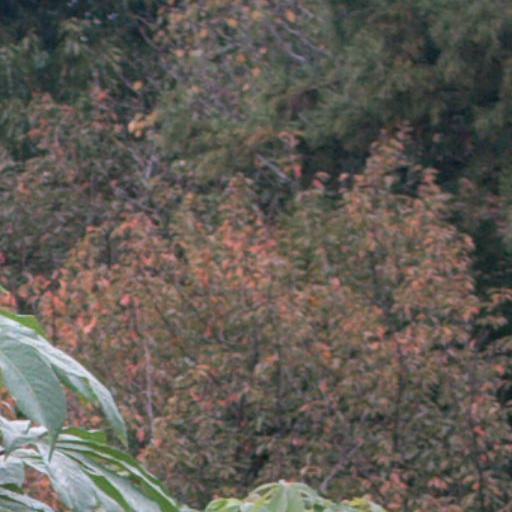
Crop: cassava